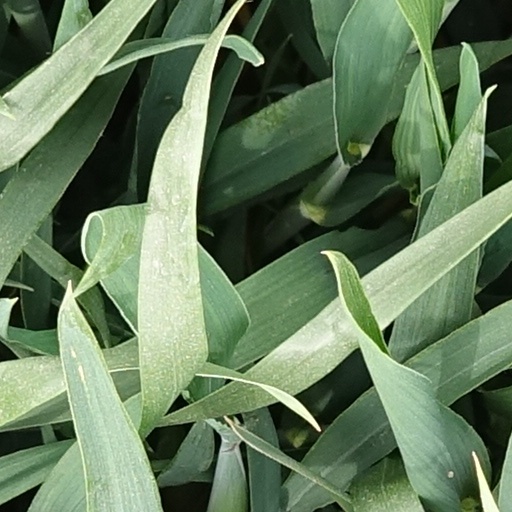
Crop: wheat